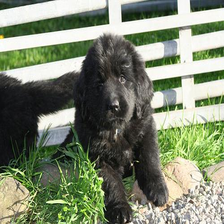
Species: dog
Breed: newfoundland